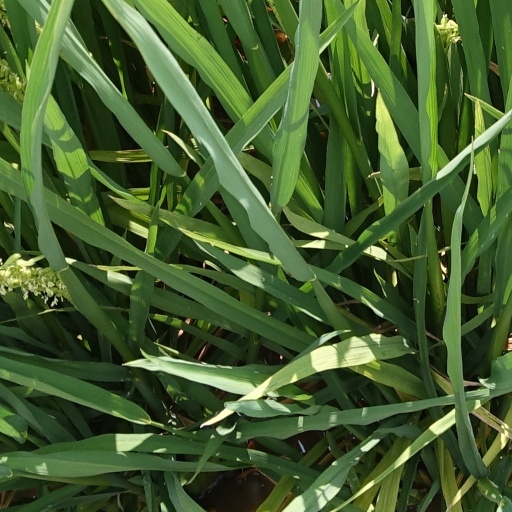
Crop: rice